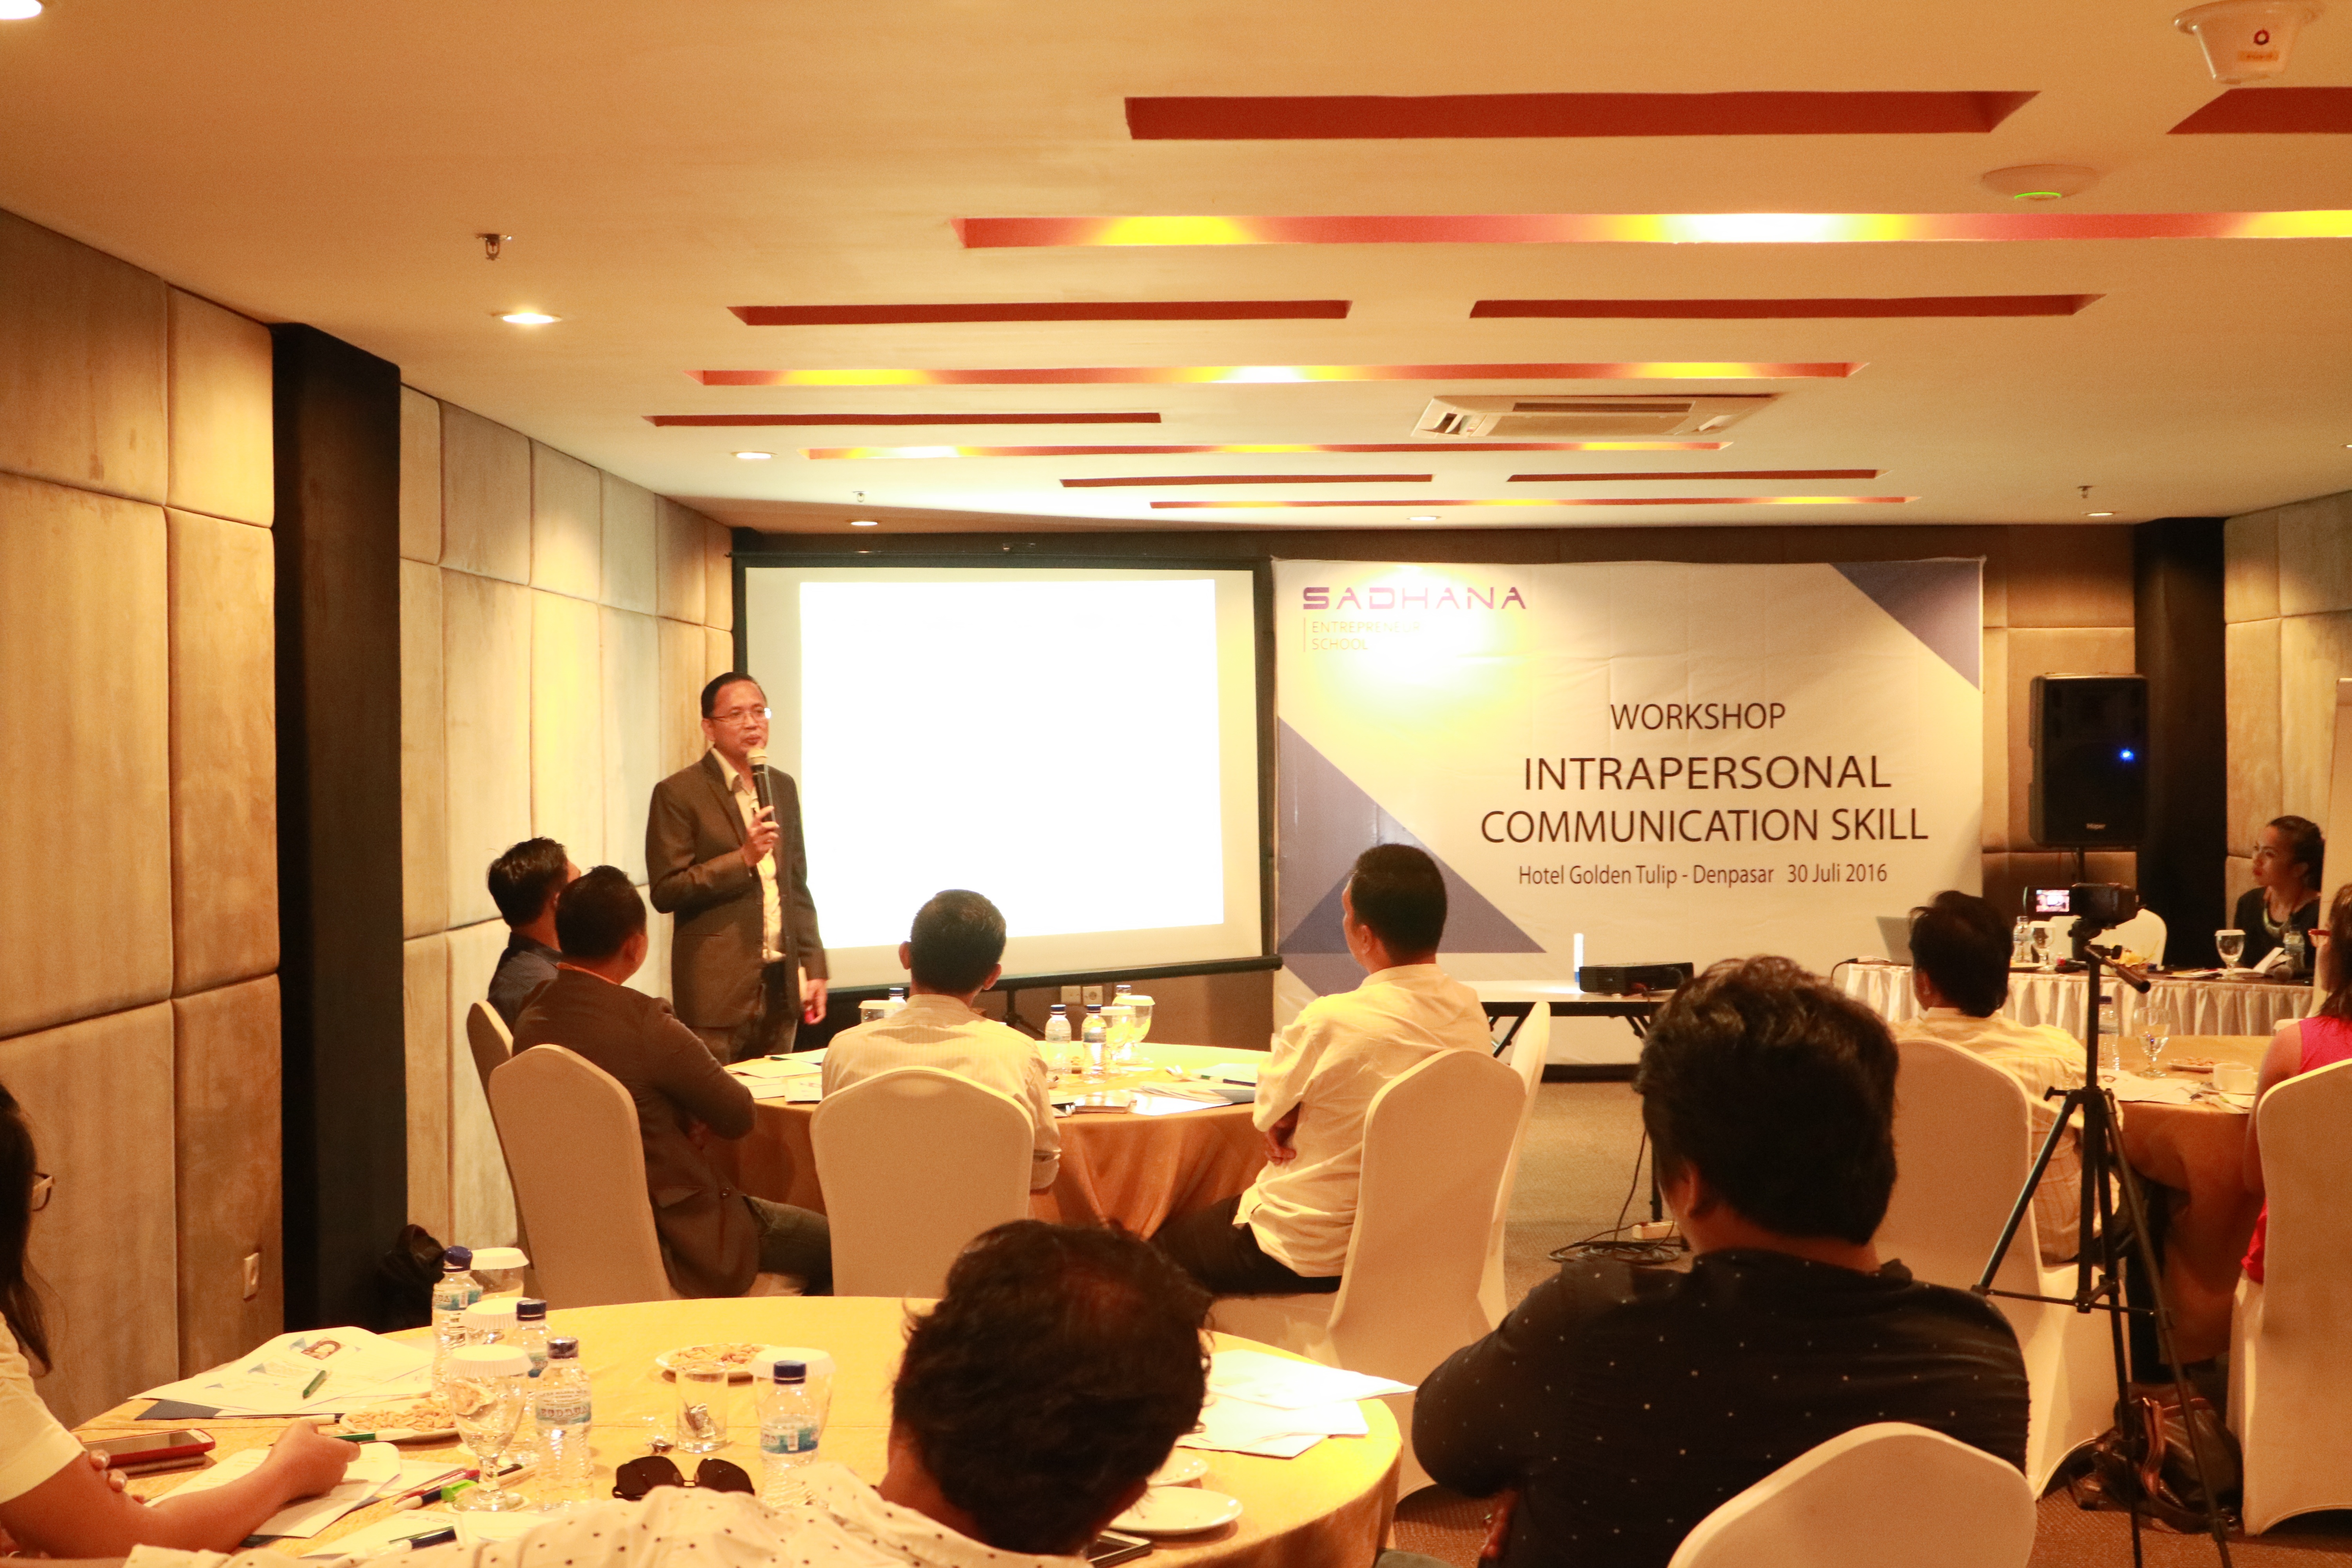
restaurant, meeting, meal, seminar, academic conference